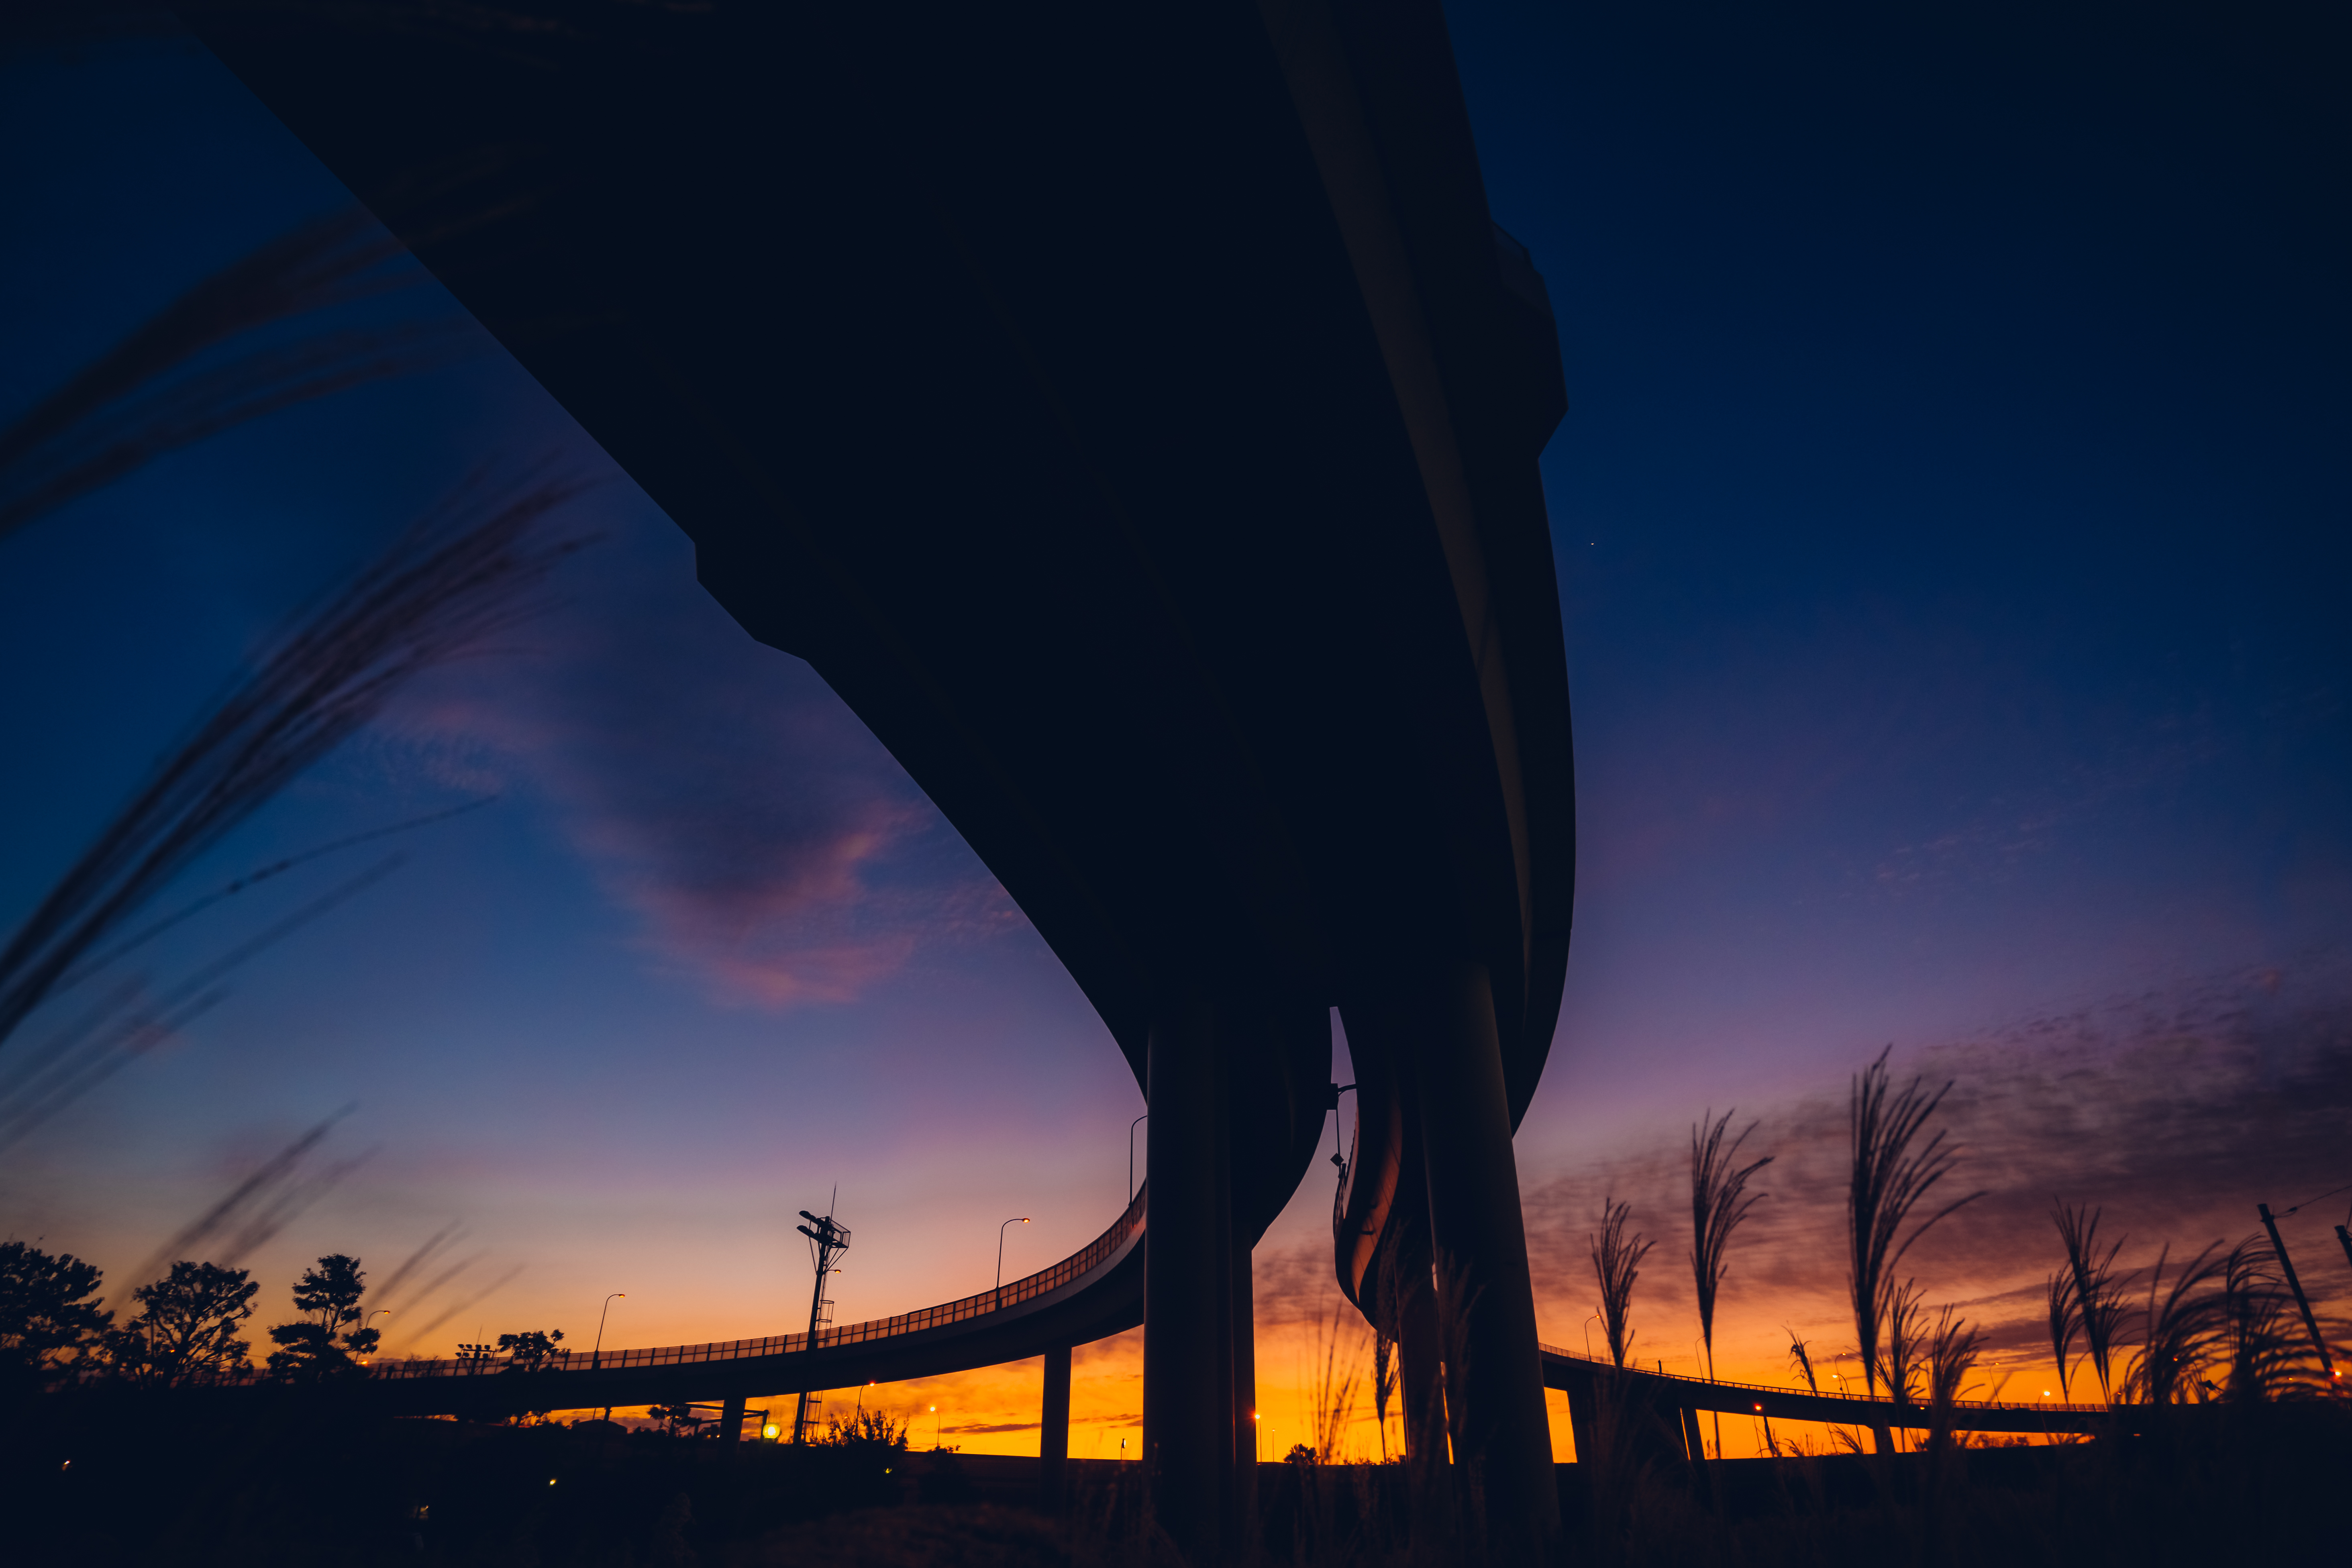
horizon, light, cloud, sky, sunrise, sunset, night, sunlight, morning, dawn, atmosphere, dusk, evening, reflection, darkness, two, intersection, japan, cool image, sony, yokohama, ilce7m2, fe1635mmf4zaoss, 7dwf, aoba, morningdawn, aobainterchange, tomeiexpresssway, susuki, sunrisetime, tomeihighwayroad, aobaku, atmosphere of earth